Mattakallappu Manmiyam

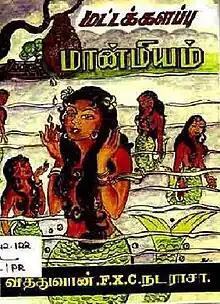
Mattakallappu Manmiyam cover page

Mattakkalappu Maanmiyam ("The Glory of Batticaloa") is a Tamil language historical book concerning the history of Batticaloa. It was compiled by F. X. Nadarajah from the collections of palm-leaf manuscripts, copper plate inscriptions and inscriptions and it was published in August 1962. The authors of the original manuscripts and other forms of documentation are unknown.